Ottoman Tunisia

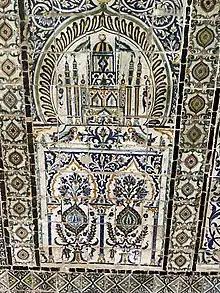
Panel of Qallalin tiles in the Bardo Museum (18th century)

After the pirate "golden age," the state of Algiers, primarily under the control of its Turkish janissaries, came to own many of the Corsair vessels and finance their expeditions. Strict rules governed the division of the prizes captured at sea. First, Algiers received its share as the state representative of Allah; next came the port authorities, customs brokers, and sanctuary keepers; then, the portion due to the ship owners, captain, and crew followed. The seized merchant cargo was typically sold at auction or, more commonly, to European commercial representatives residing in Algiers, through whom it might even reach its original destination port.